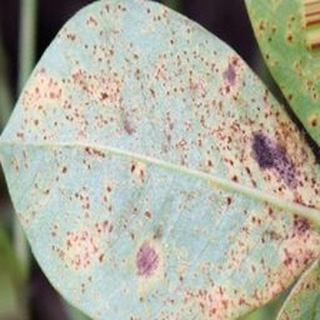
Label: groundnut_rust